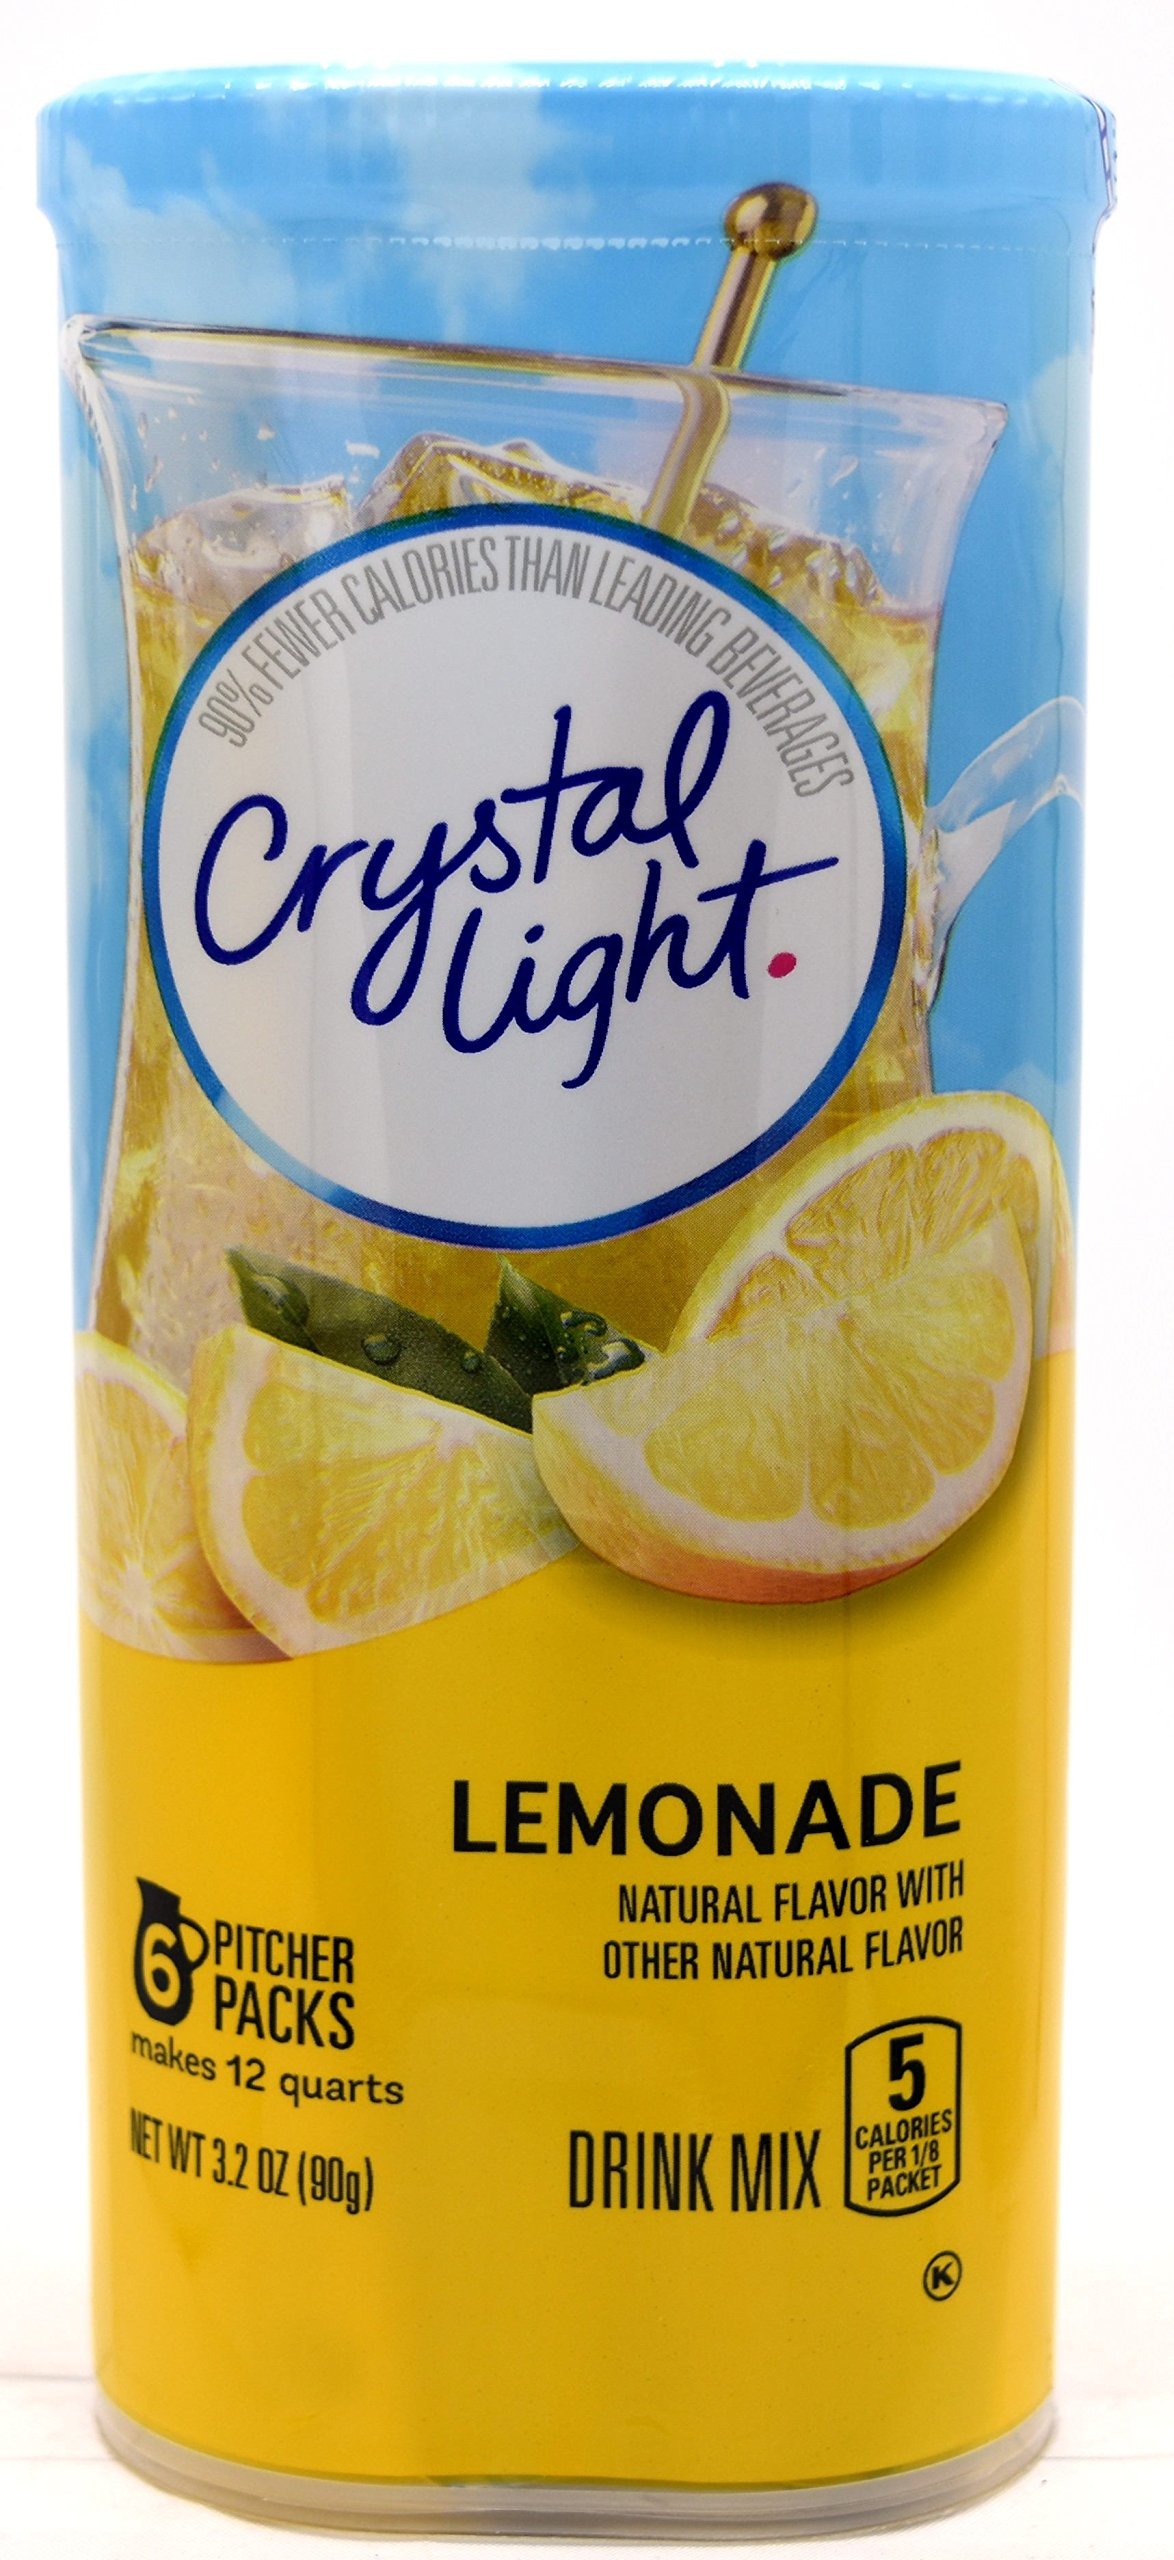
Item Name: Crystal Light Lemonade Drink Mix, 12-Quart Canister (Pack of 10)
Bullet Point 1: Each Canister Contains 6 2-Quart (6-2 Liter) Packets
Bullet Point 2: Kosher Product and Caffeine Free
Bullet Point 3: Low in Sodium and Gluten Free
Bullet Point 4: Each 8 Ounce (237 ml) Serving Contains 5 Calories
Product Description: Crystal Light turns the water you need into the water you will love. It transforms ordinary water with fabulous fruit flavors and tantalizing teas. Each sip is the perfect way to refresh, renew and satisfy your thirst for something different.
Value: 10.0
Unit: count

Price: 3.26